Driving on Shabbat

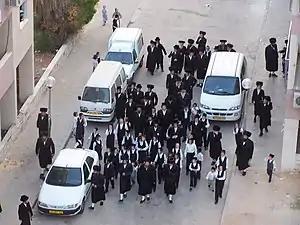
A group of people clad mostly in black, some partially in white, walking along a street between several white vehicles, seen from above and in front

According to halacha, the operation of a motor vehicle constitutes multiple violations of the prohibited activities on Shabbat (the Jewish Sabbath). Though Jewish law is based on texts that were written long before the existence of the automobile, when driving one performs various actions which the texts specifically prohibit.